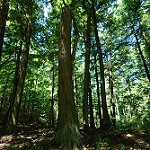
Label: forest